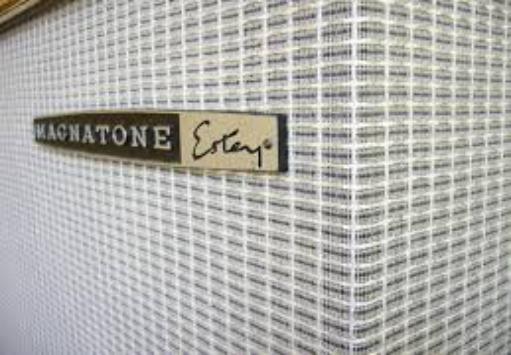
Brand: magnatone
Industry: Electronic